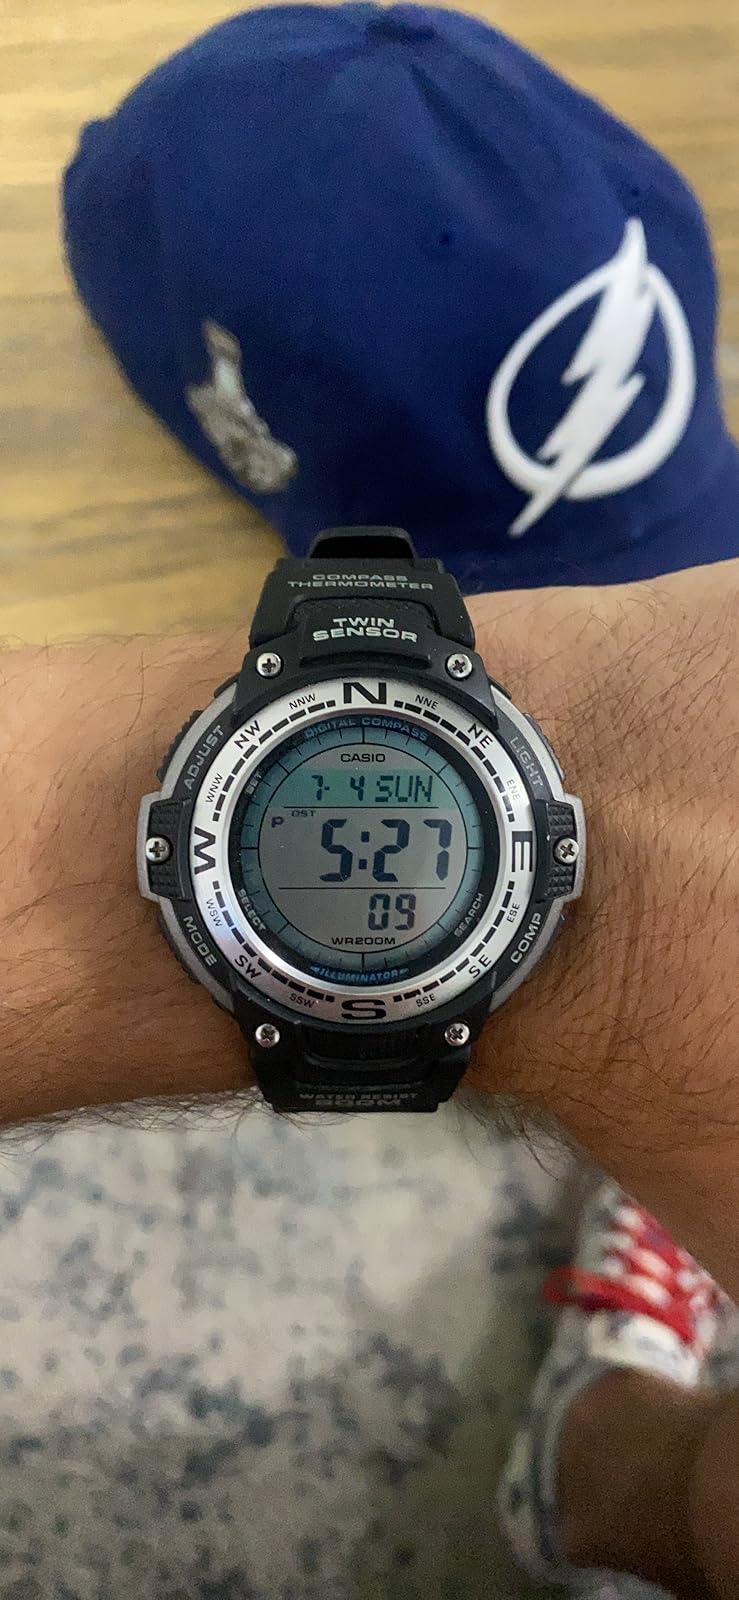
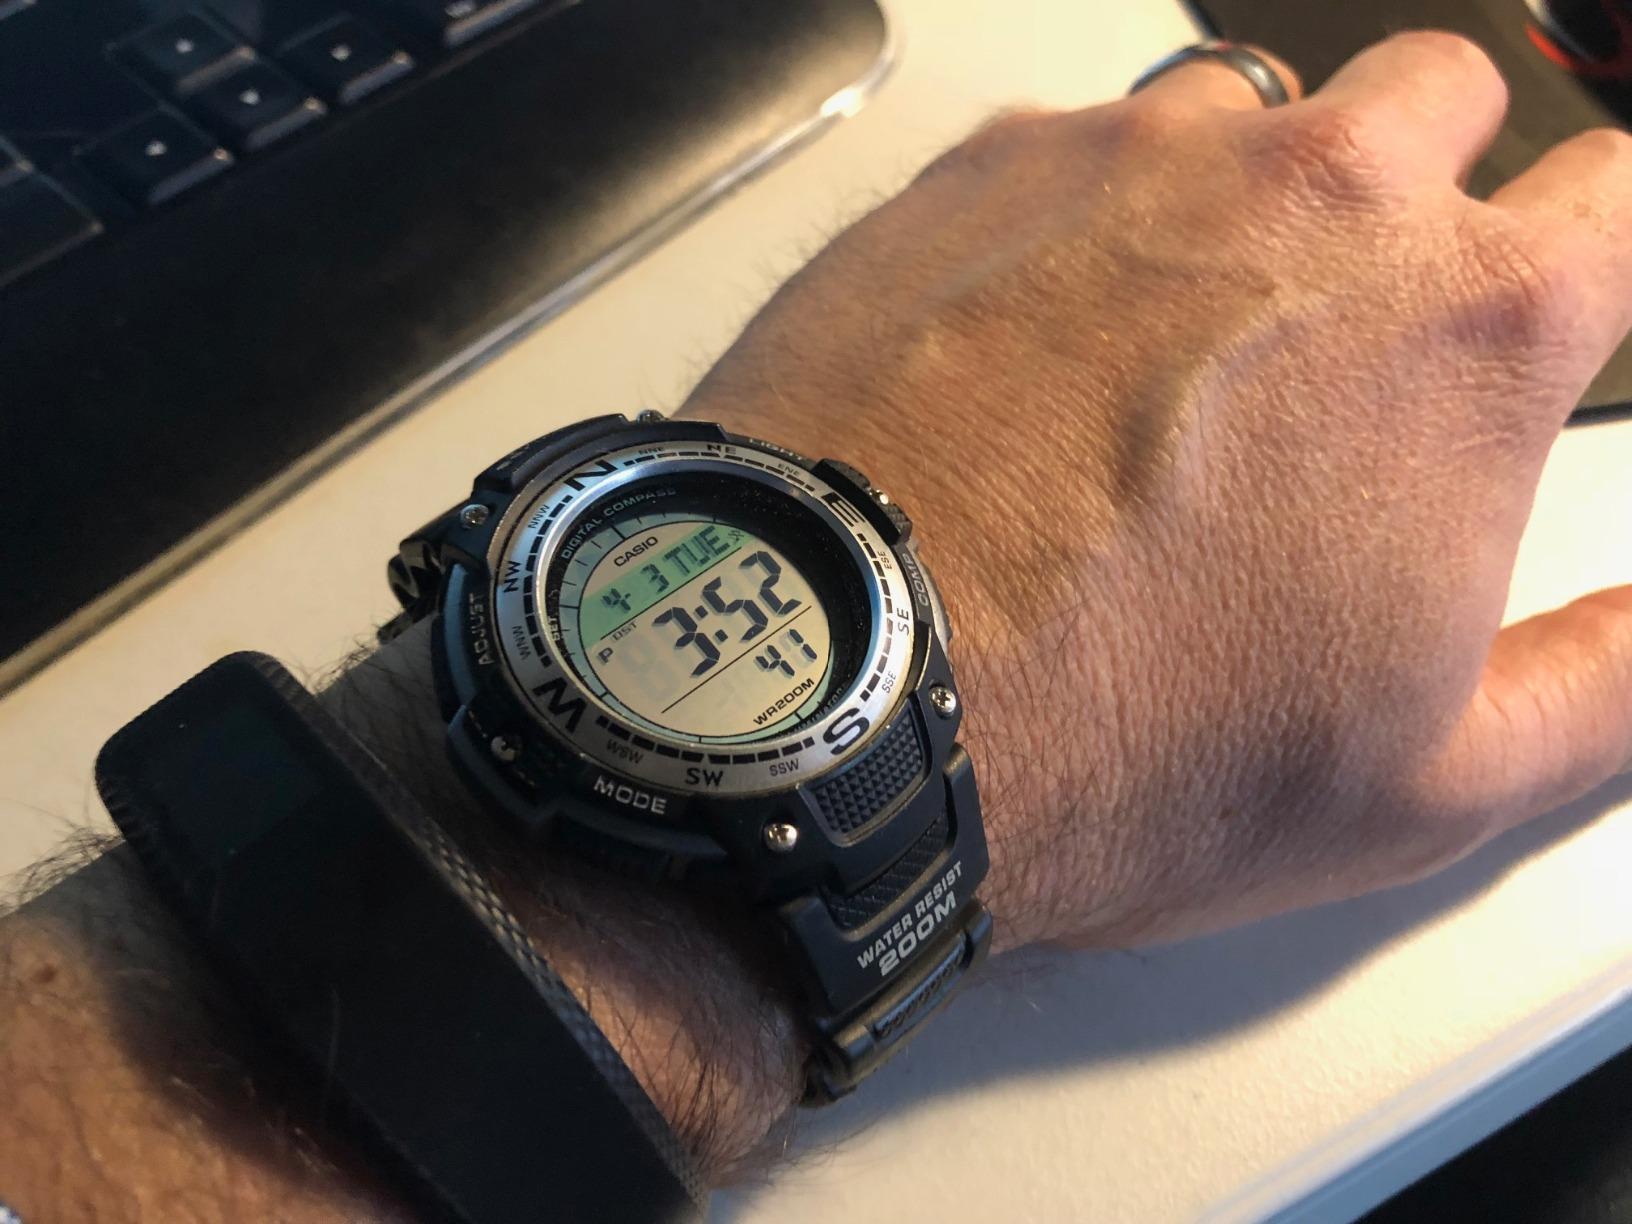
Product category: accessories_watch
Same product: yes